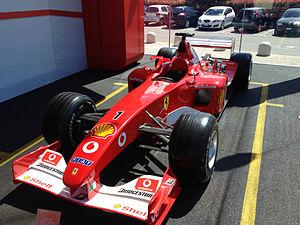
La Ferrari F2002 est une monoplace de Formule 1 engagée par la Scuderia Ferrari dans le cadre du championnat du monde 2002. Avec la F2001, elle permet à Michael Schumacher et à l'écurie de conserver les titres mondiaux des pilotes et des constructeurs. En 2002, le pilote allemand et son coéquipier brésilien, Rubens Barrichello, effectuent leurs septième et troisième années au sein de Ferrari. Ce châssis est également engagé lors des quatre premiers Grands Prix de la saison 2003.